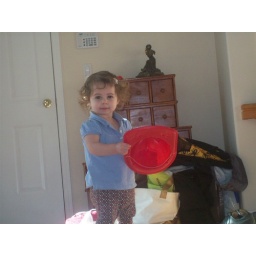
Samie finds the red firefighter hat in the costume props.